Sarge Connally

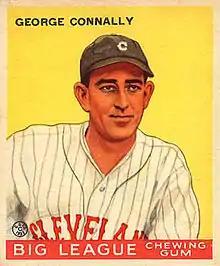

George Walter "Sarge" Connally (August 31, 1898 – January 27, 1978) was a pitcher in Major League Baseball. He played for the Chicago White Sox and Cleveland Indians.